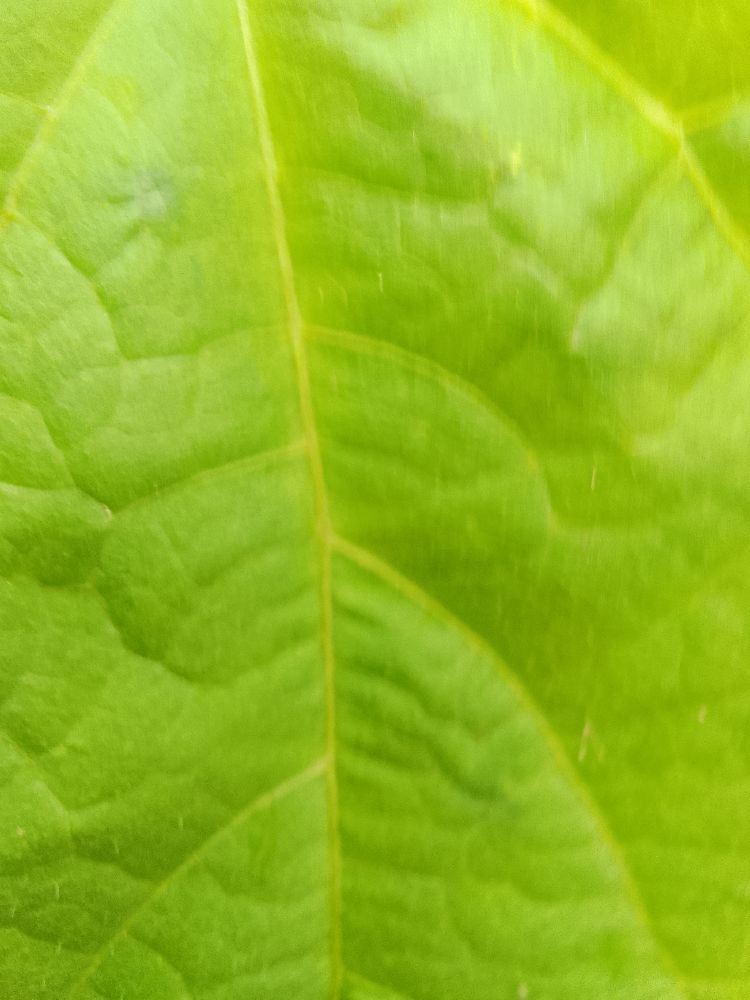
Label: healthy